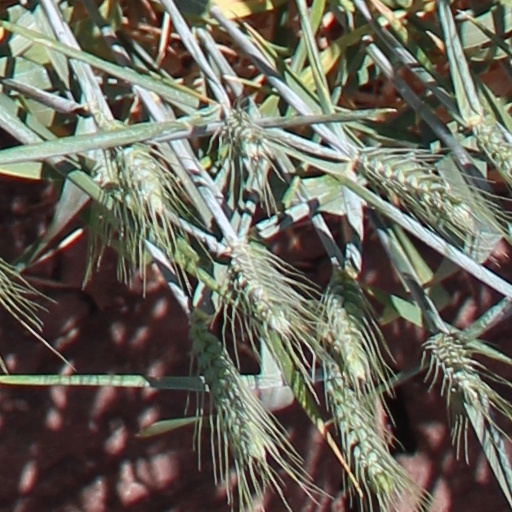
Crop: wheat